Icelanders

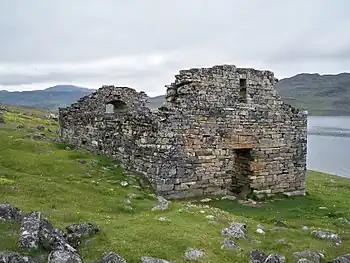
The last written records of the Norse Greenlanders are from a 1408 marriage in Hvalsey Church – today the most well-preserved of the Norse ruins.

Due to their small founding population and history of relative isolation, Icelanders have often been considered highly genetically homogeneous as compared to other European populations. For this reason, along with the extensive genealogical records for much of the population that reach back to the settlement of Iceland, Icelanders have been the focus of considerable genomics research by both biotechnology companies and academic and medical researchers. It was, for example, possible for researchers to reconstruct much of the maternal genome of Iceland's first known black inhabitant, Hans Jonatan, from the DNA of his present-day descendants partly because the distinctively African parts of his genome were unique in Iceland until very recent times.